Túpac Amaru II

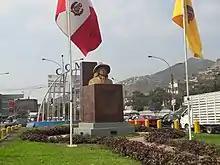
Tupac Amaru II Monument in the Comas and Independencia District, Lima.

When the revolt continued, the Spaniards executed the remainder of his family, except his 12-year-old son Fernando, who had been condemned to die with him but was instead imprisoned in Spain for the rest of his life. It is not known if any members of the Inca royal family survived this final purge. Amaru's body parts were strewn across the towns loyal to him as ordered, his houses were demolished, their sites strewn with salt, his goods confiscated, his relatives declared infamous, and all documents relating to his descent burnt.